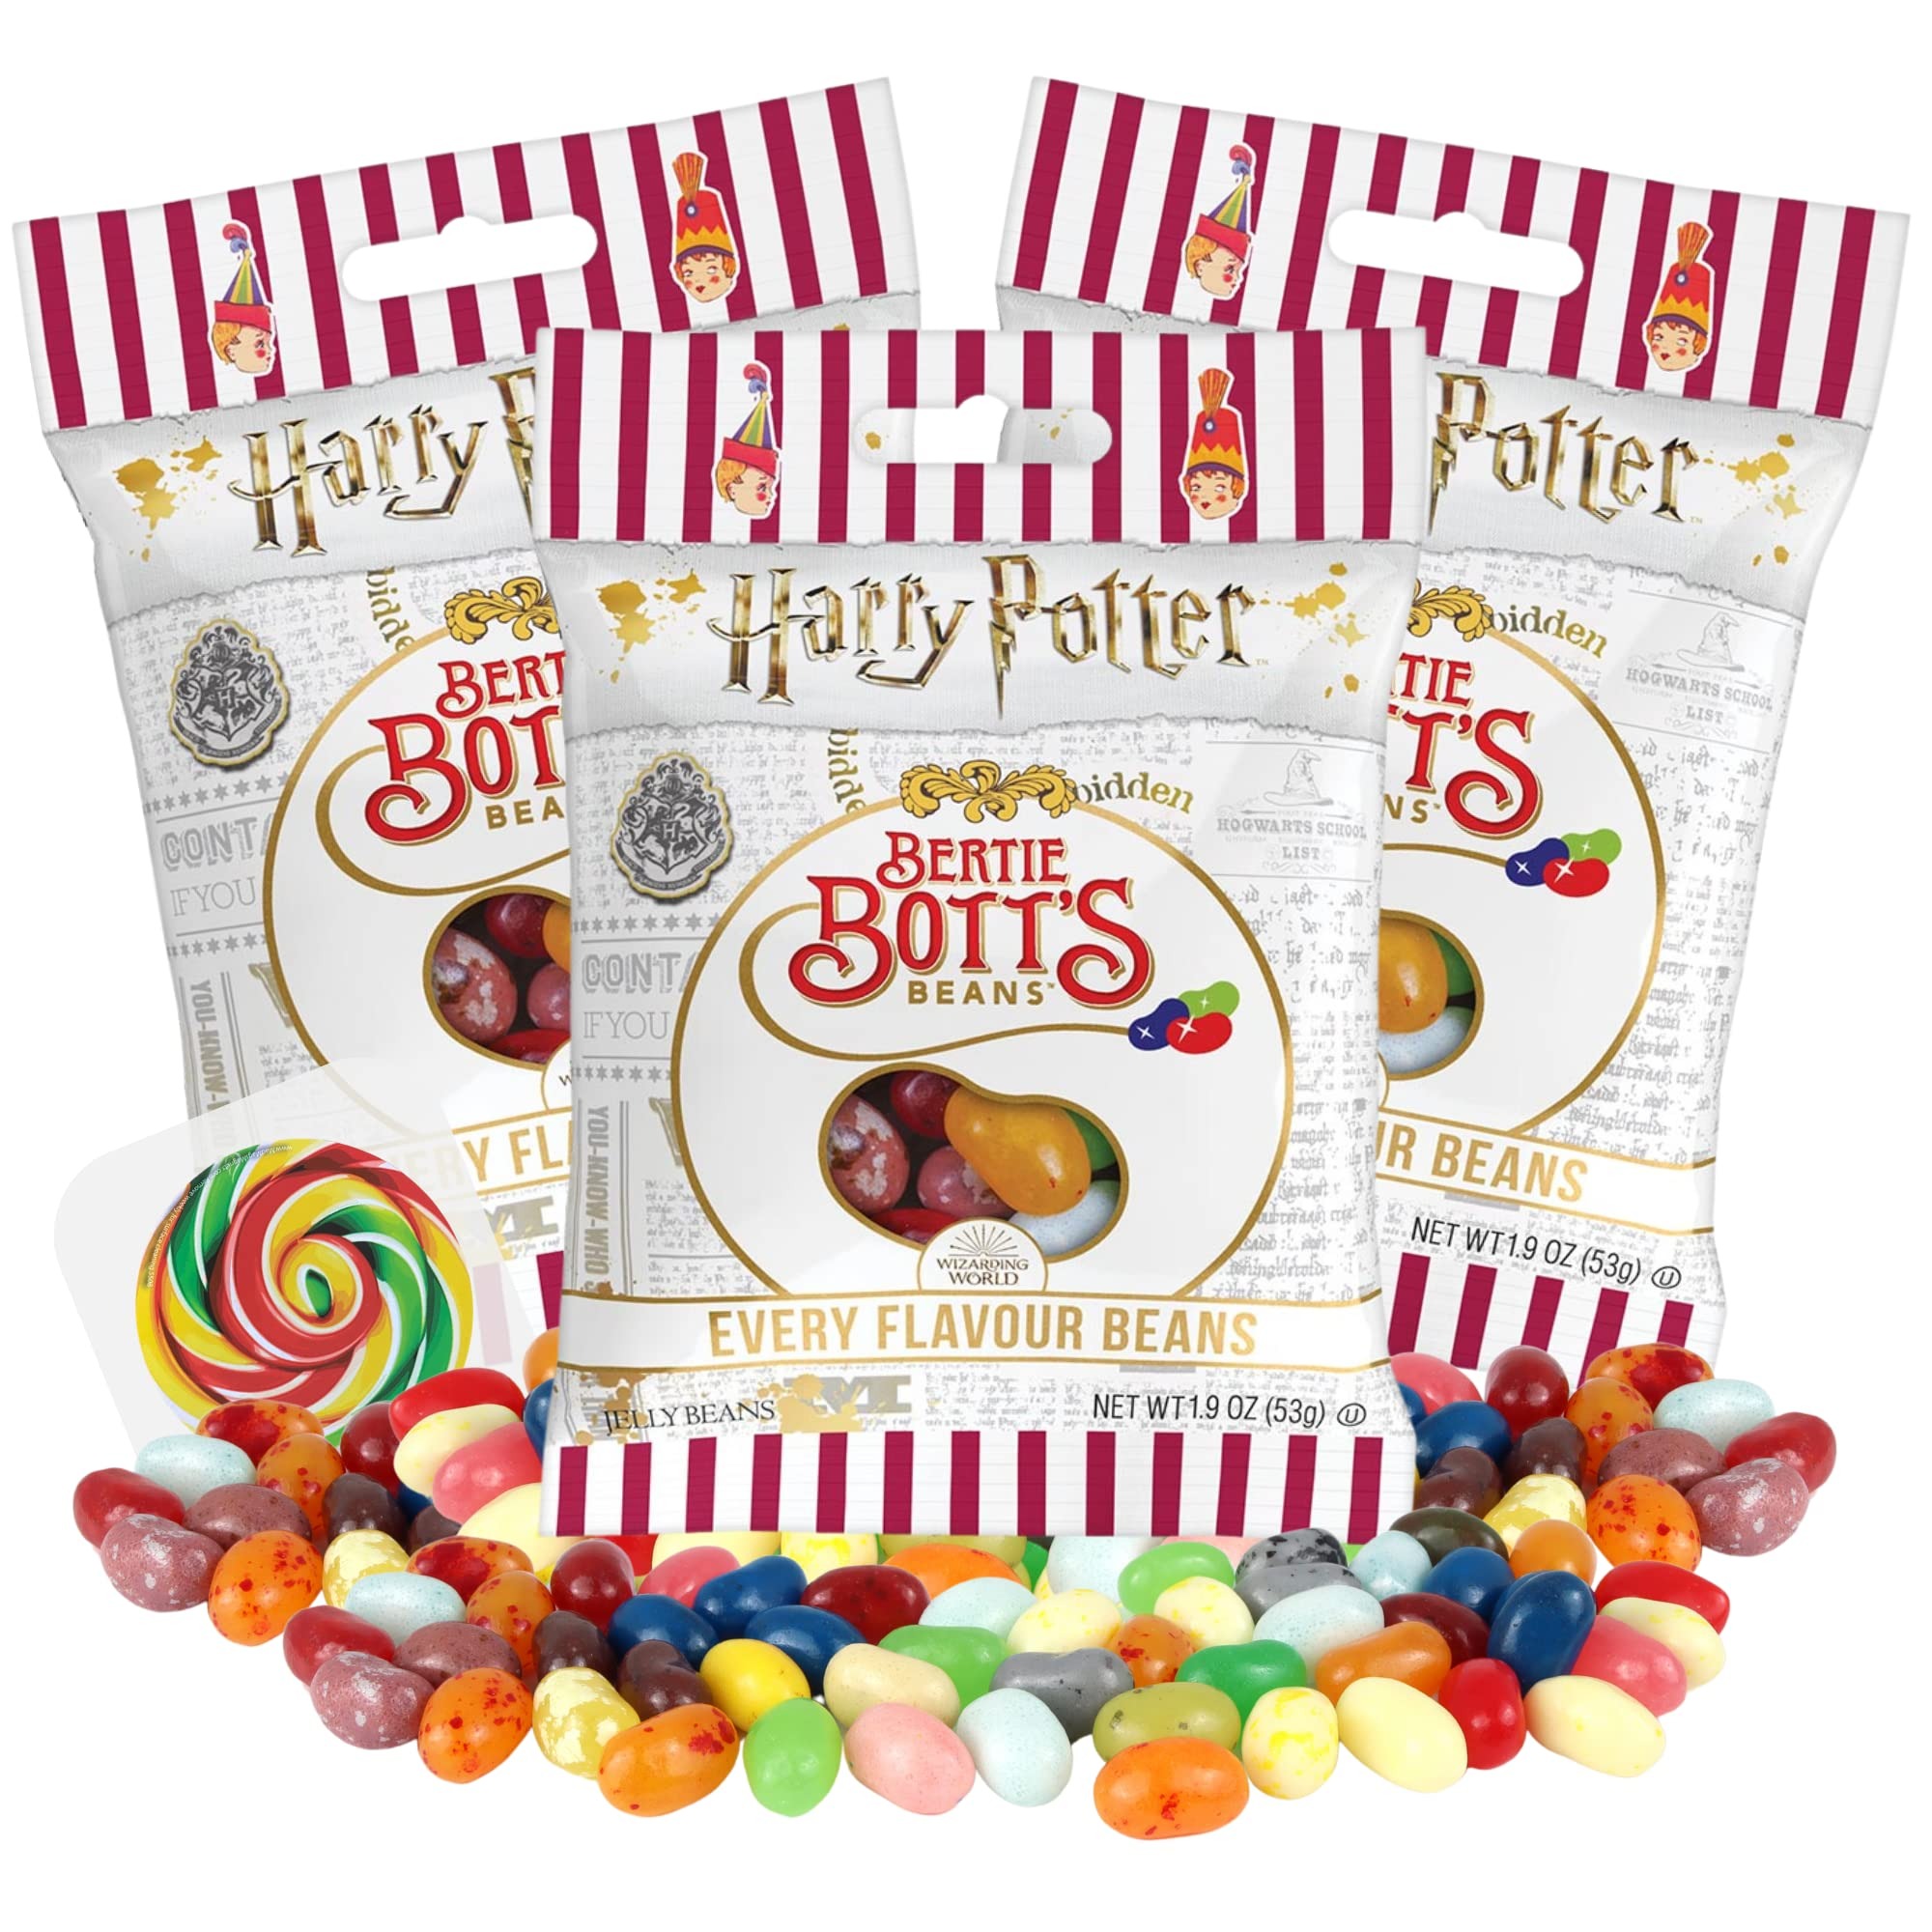
Item Name: Needzo Bertie Botts Every Flavored Beans, Individual Serving Size Bags, Harry Potter Themed Party Favors, 1.9 Ounces Each, Pack of 3
Bullet Point 1: HARRY POTTER Experience the magic of Harry Potter with Bertie Botts Every Flavored Beans! These individual serving size bags make perfect party favors for any wizarding gathering.
Bullet Point 2: PACK OF 3 Each pack contains 3 bags of Bertie Botts Every Flavored Beans, each weighing 1.9 ounces. That's plenty to share with friends or enjoy on your own!
Bullet Point 3: FLAVOR VARIETY With flavors ranging from tasty favorites like chocolate and strawberry to wildcards like earwax and dirt, Bertie Botts Every Flavored Beans are a fun and unique treat for any fan of the wizarding world.
Bullet Point 4: HIGH QUALITY Made with high-quality ingredients, including real fruit juice, these jelly beans are a delicious and whimsical addition to any Harry Potter-themed event.
Bullet Point 5: PARTY FAVORS Don't settle for ordinary party favors! Give your guests something truly magical with Bertie Botts Every Flavored Beans. They'll love trying all the flavors and feeling like they're part of the wizarding world.
Product Description: HARRY POTTER Experience the magic of Harry Potter with Bertie Botts Every Flavored Beans! These individual serving size bags make perfect party favors for any wizarding gathering. PACK OF 3 Each pack contains 3 bags of Bertie Botts Every Flavored Beans, each weighing 1.9 ounces. That's plenty to share with friends or enjoy on your own! FLAVOR VARIETY With flavors ranging from tasty favorites like chocolate and strawberry to wildcards like earwax and dirt, Bertie Botts Every Flavored Beans are a fun and unique treat for any fan of the wizarding world. HIGH QUALITY Made with high-quality ingredients, including real fruit juice, these jelly beans are a delicious and whimsical addition to any Harry Potter-themed event. PARTY FAVORS Don't settle for ordinary party favors! Give your guests something truly magical with Bertie Botts Every Flavored Beans. They'll love trying all the flavors and feeling like they're part of the wizarding world.
Value: 5.7
Unit: Ounce

Price: 14.88